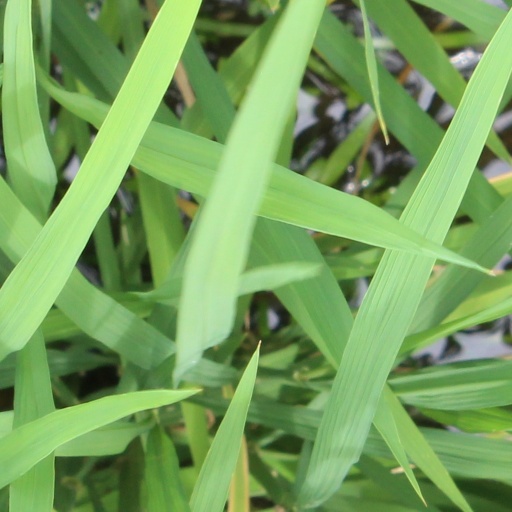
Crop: rice